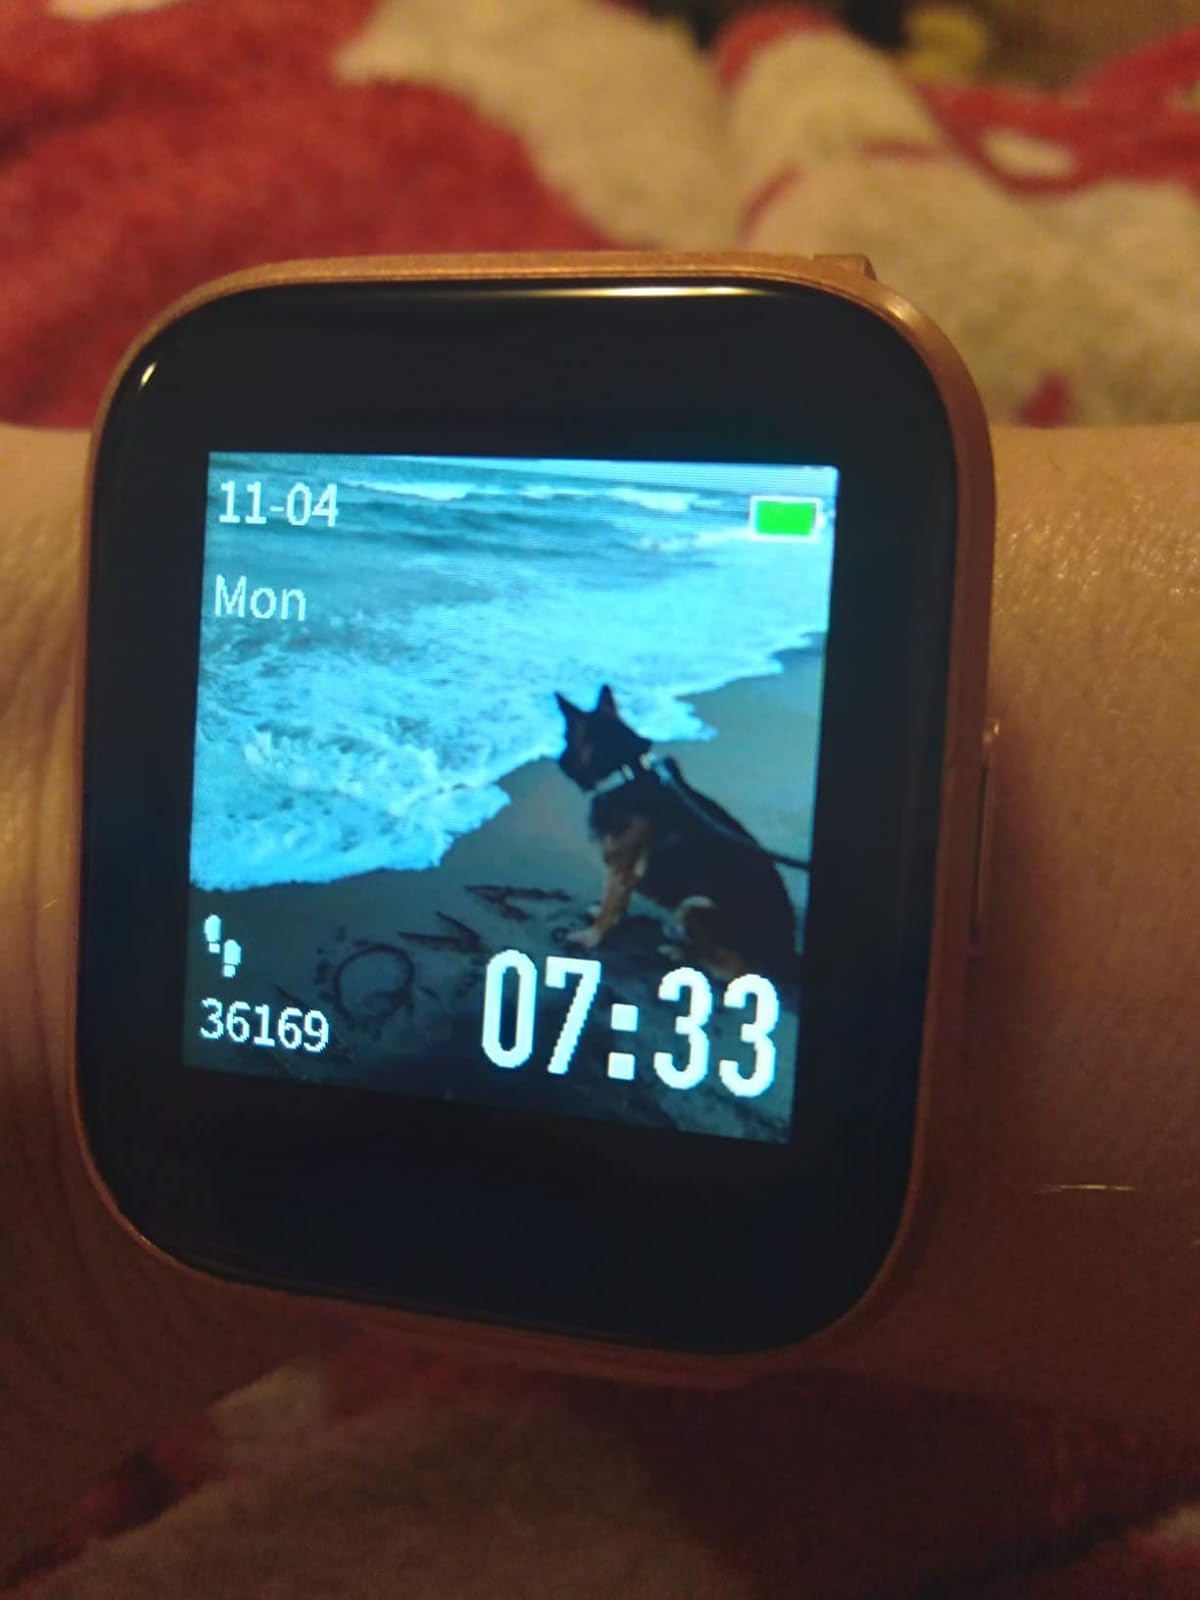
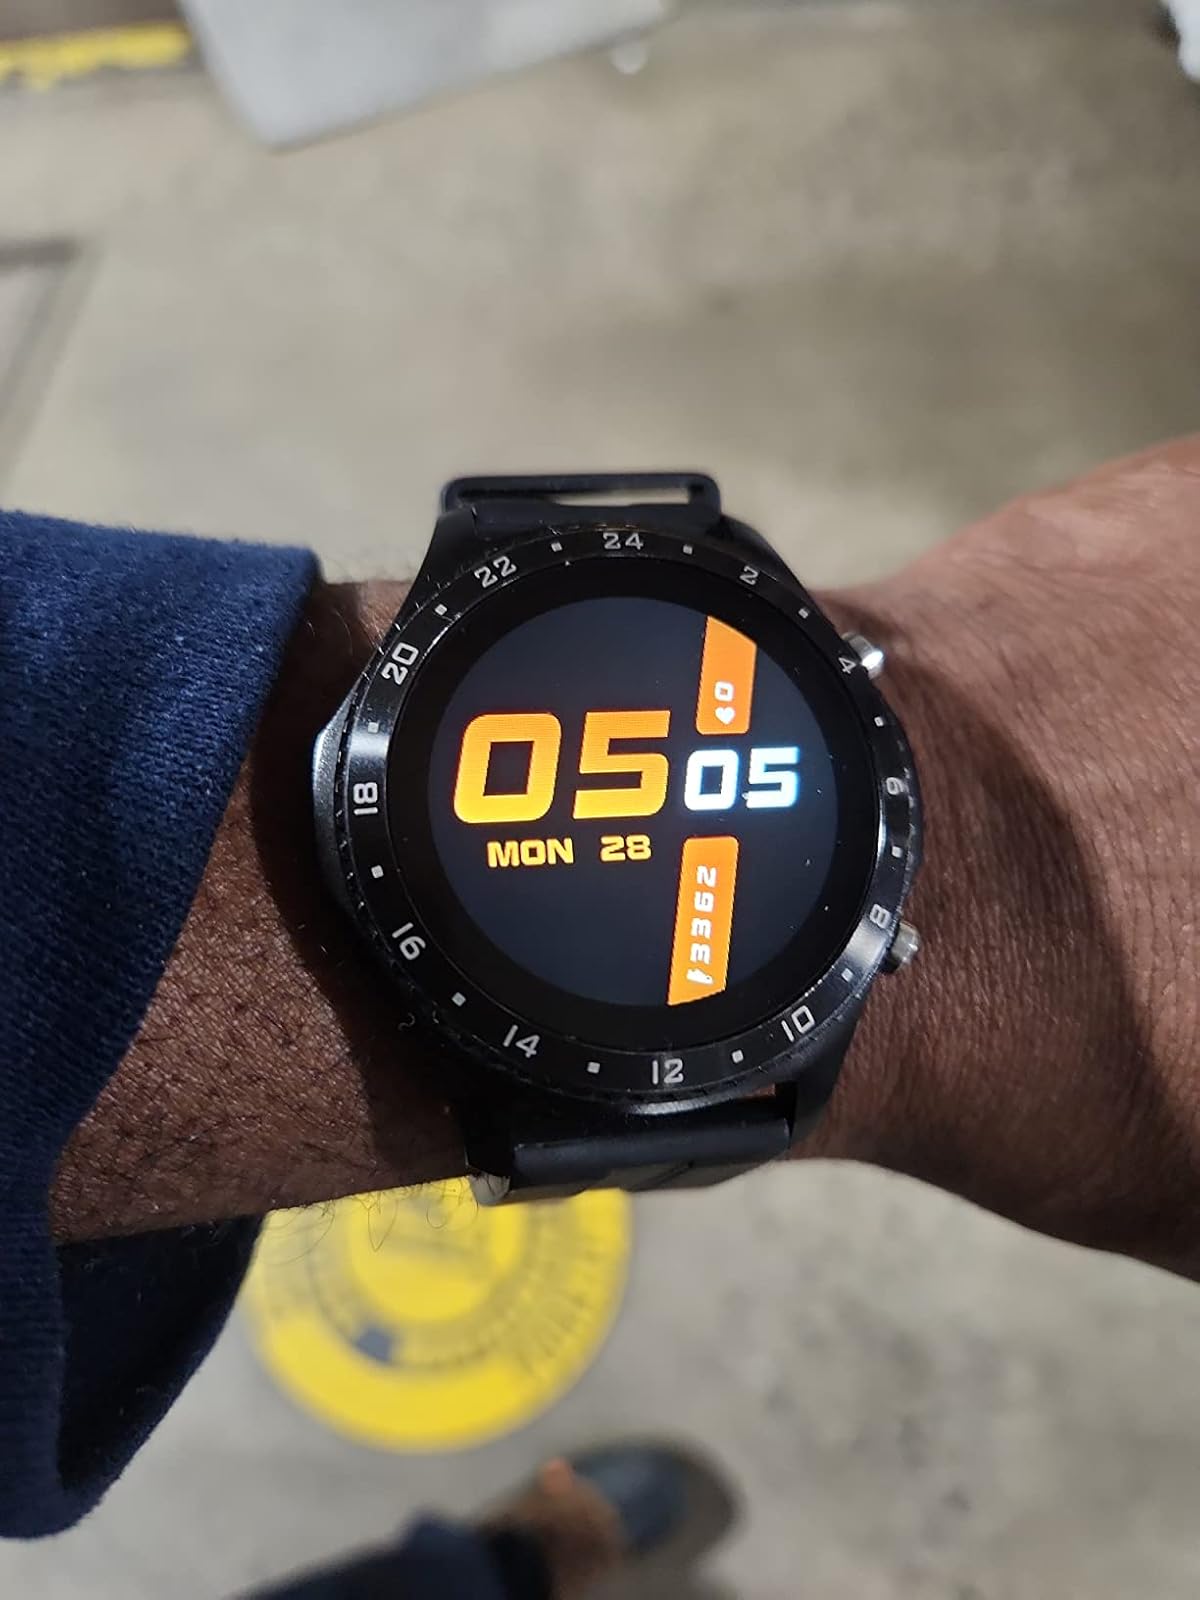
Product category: smartwatch
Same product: no